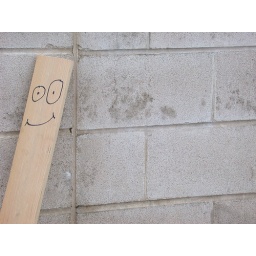
near the back door of a guitar shop